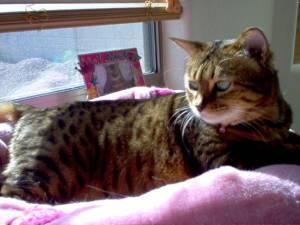
Bengal